USCGC Marcus Hanna

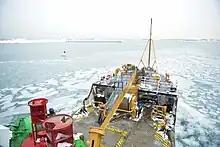
"Marcus Hanna" breaking ice near Boston

"Marcus Hanna", as all Keeper-class ships, has a strengthened "ice belt" along the waterline so that she can work on aids to navigation in ice-infested waters. Not only is the hull plating in the ice belt thicker than the rest of the hull, but framing members are closer together in areas that experience greater loads when working in ice. Higher grades of steel were used for hull plating in the ice belt to prevent cracking in cold temperatures. Her bow is sloped so that rather than smashing into ice, she rides up over it to break it with the weight of the ship. "Marcus Hanna" is capable of breaking flat, 9-inch thick ice at 3 knots.